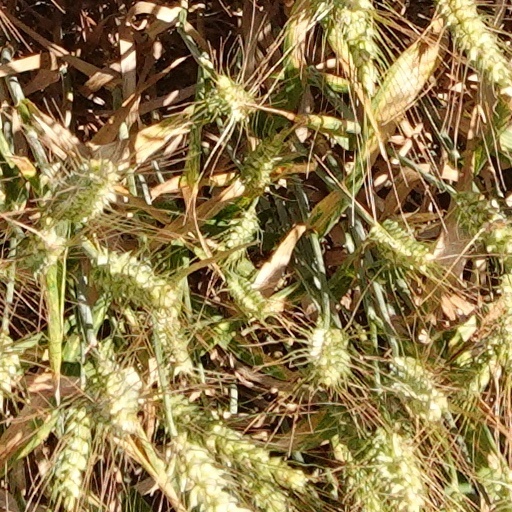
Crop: wheat